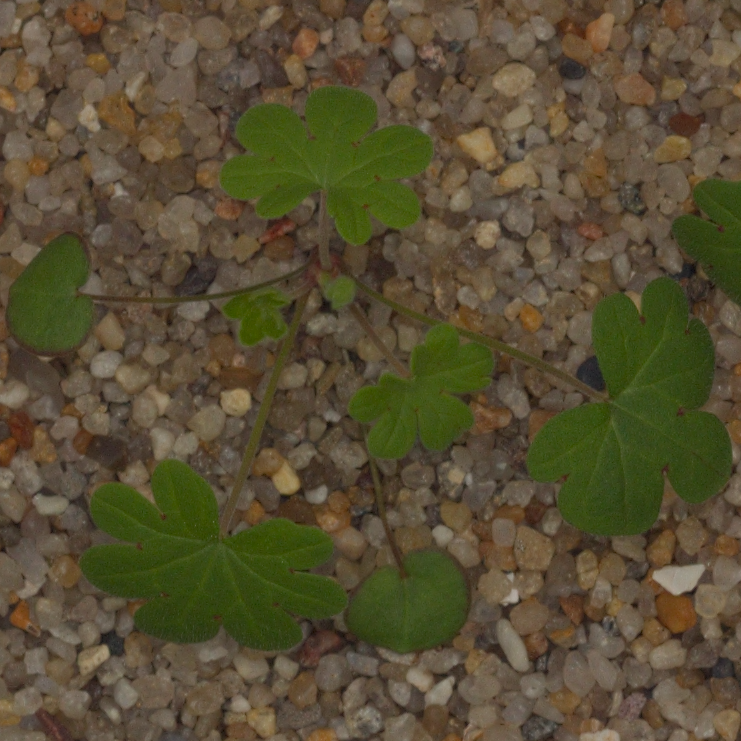
Label: smallflowered_cranesbill